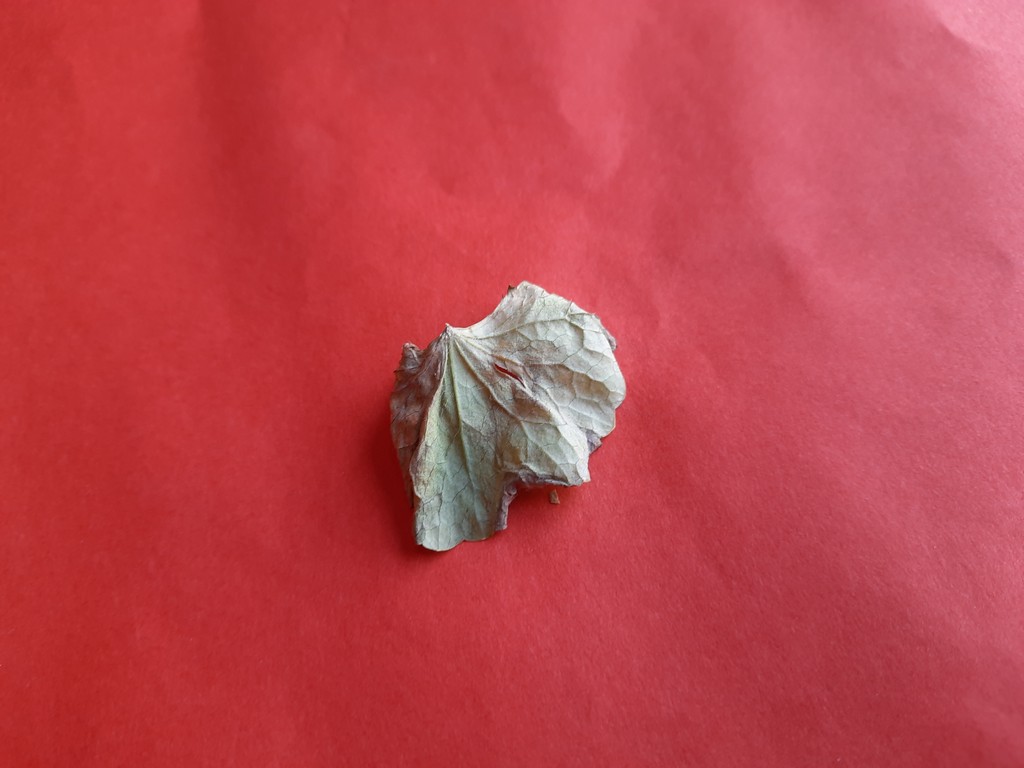
Label: Dried